WMMS

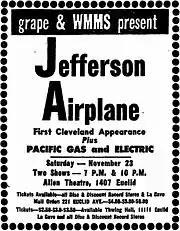
November 1968 print ad for Jefferson Airplane concert

MetroMedia found major success with progressive rock at KMET Los Angeles, KSAN San Francisco, WMMR Philadelphia and WNEW-FM New York City, but a lack of commitment from MetroMedia led the company to drop the format at WMMS by May 1969. The station first turned to adult contemporary, big band, the Drake-Chenault automated "Hit Parade '69" and finally Top 40.